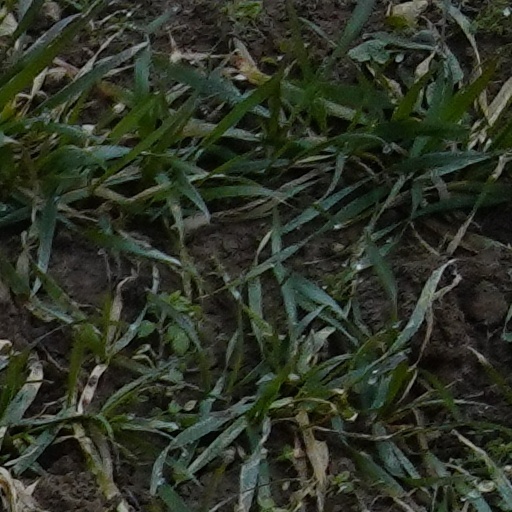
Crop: wheat